Two Loves

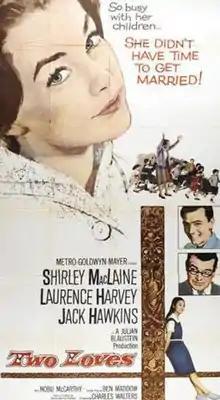
Theatrical release poster

Two Loves is a 1961 American drama film directed by Charles Walters and starring Shirley MacLaine, Laurence Harvey, Jack Hawkins, and Nobu McCarthy. It is based on the book "Spinster" by Sylvia Ashton-Warner. It was entered into the 11th Berlin International Film Festival.